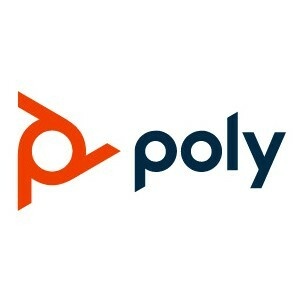
Camera Cable for EagleEye HD/II/III came
Brand: Polycom
Category: Cameras & Optics > Camera & Optic Accessories > Camera & Optic Replacement Cables > Component Video Cables